Turkish Blind Sports Federation

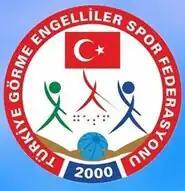

The Turkish Blind Sports Federation (GESF) is the governing body to encourage and develop the sport for the blind and vision-impaired in Turkey. It is a member of the International Blind Sports Association (IBSA) and the International Paralympic Committee (IPC).